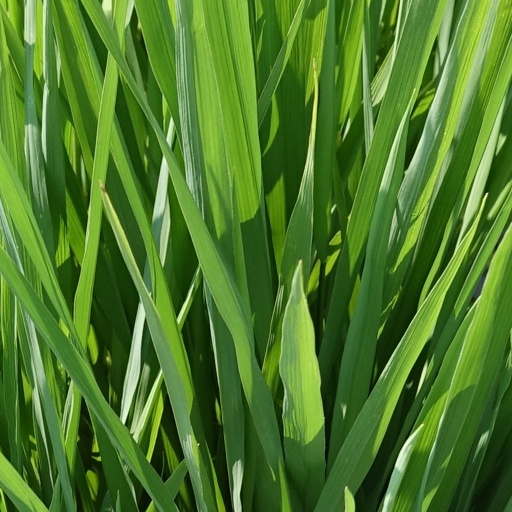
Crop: rice